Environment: real
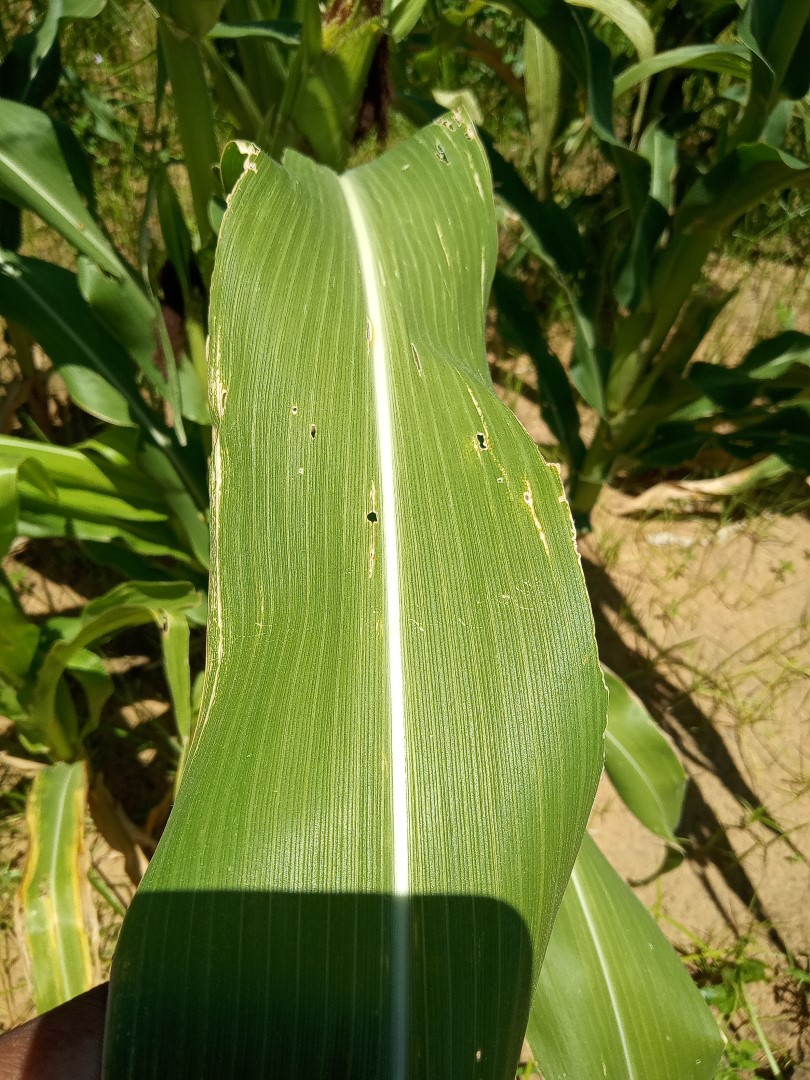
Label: fall_armyworm